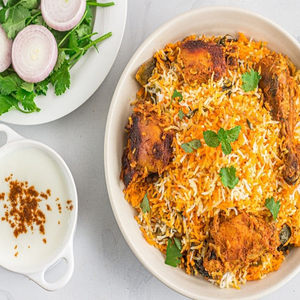
Dish: biryani